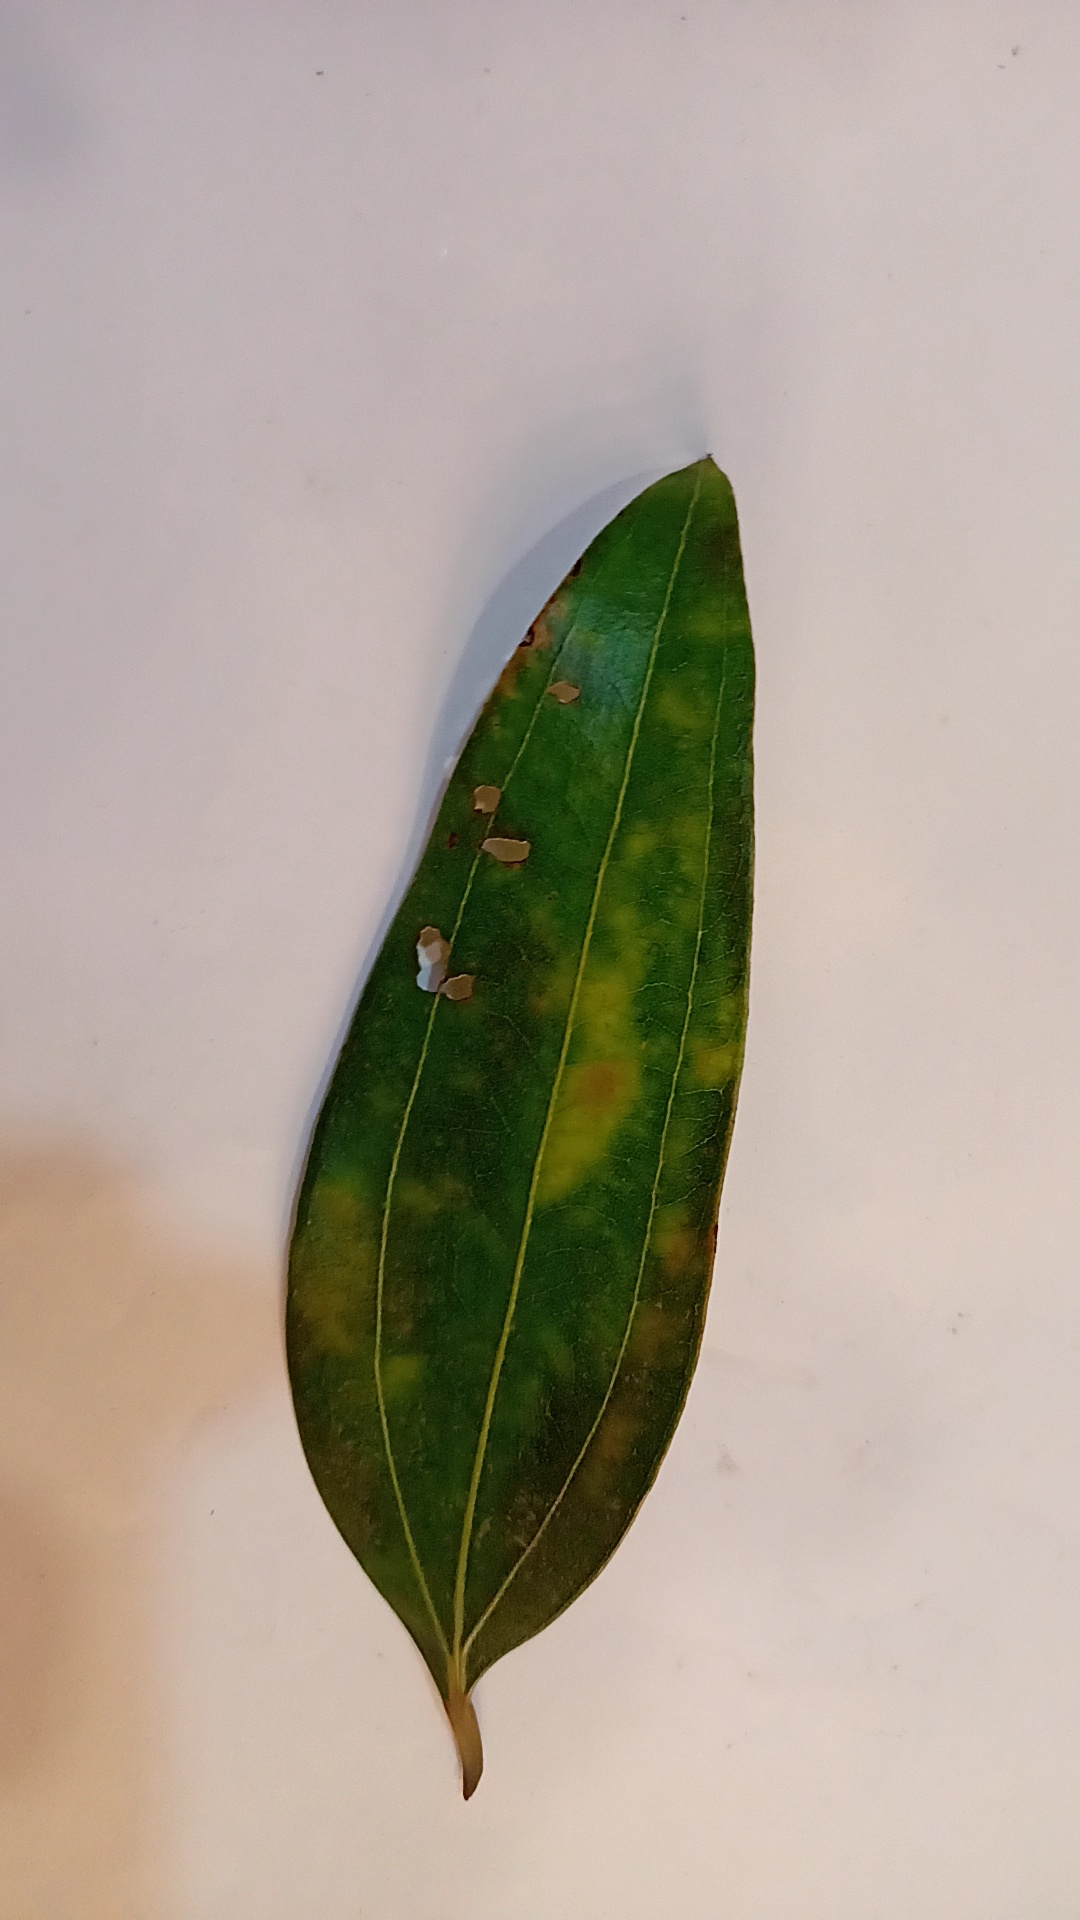
Label: Disease